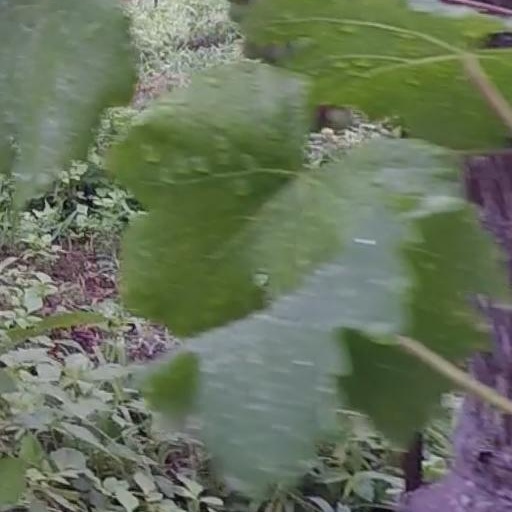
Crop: grape